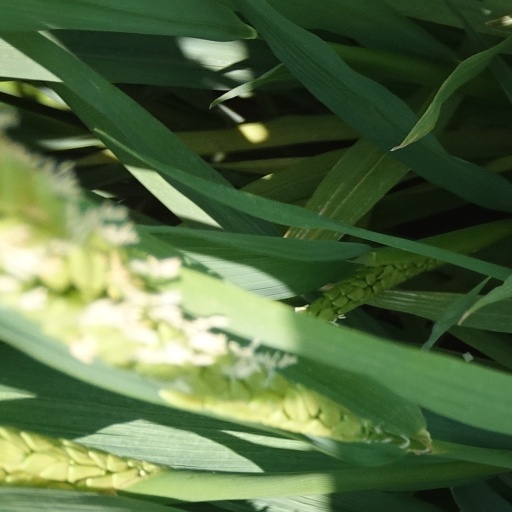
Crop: rice